Answer in natural language. Consider the 3D positions of the objects in the scene and not just the 2D positions in the image. Is the centerpoint of  Window at a higher height than black modern high-back chair? Choose between the following options: no or yes
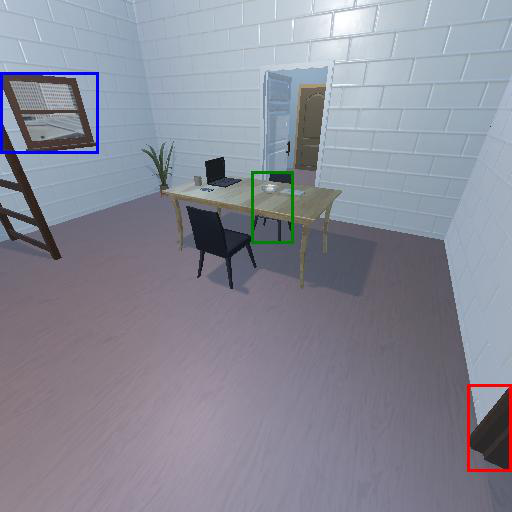
<answer>yes</answer>